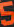
Number: 5